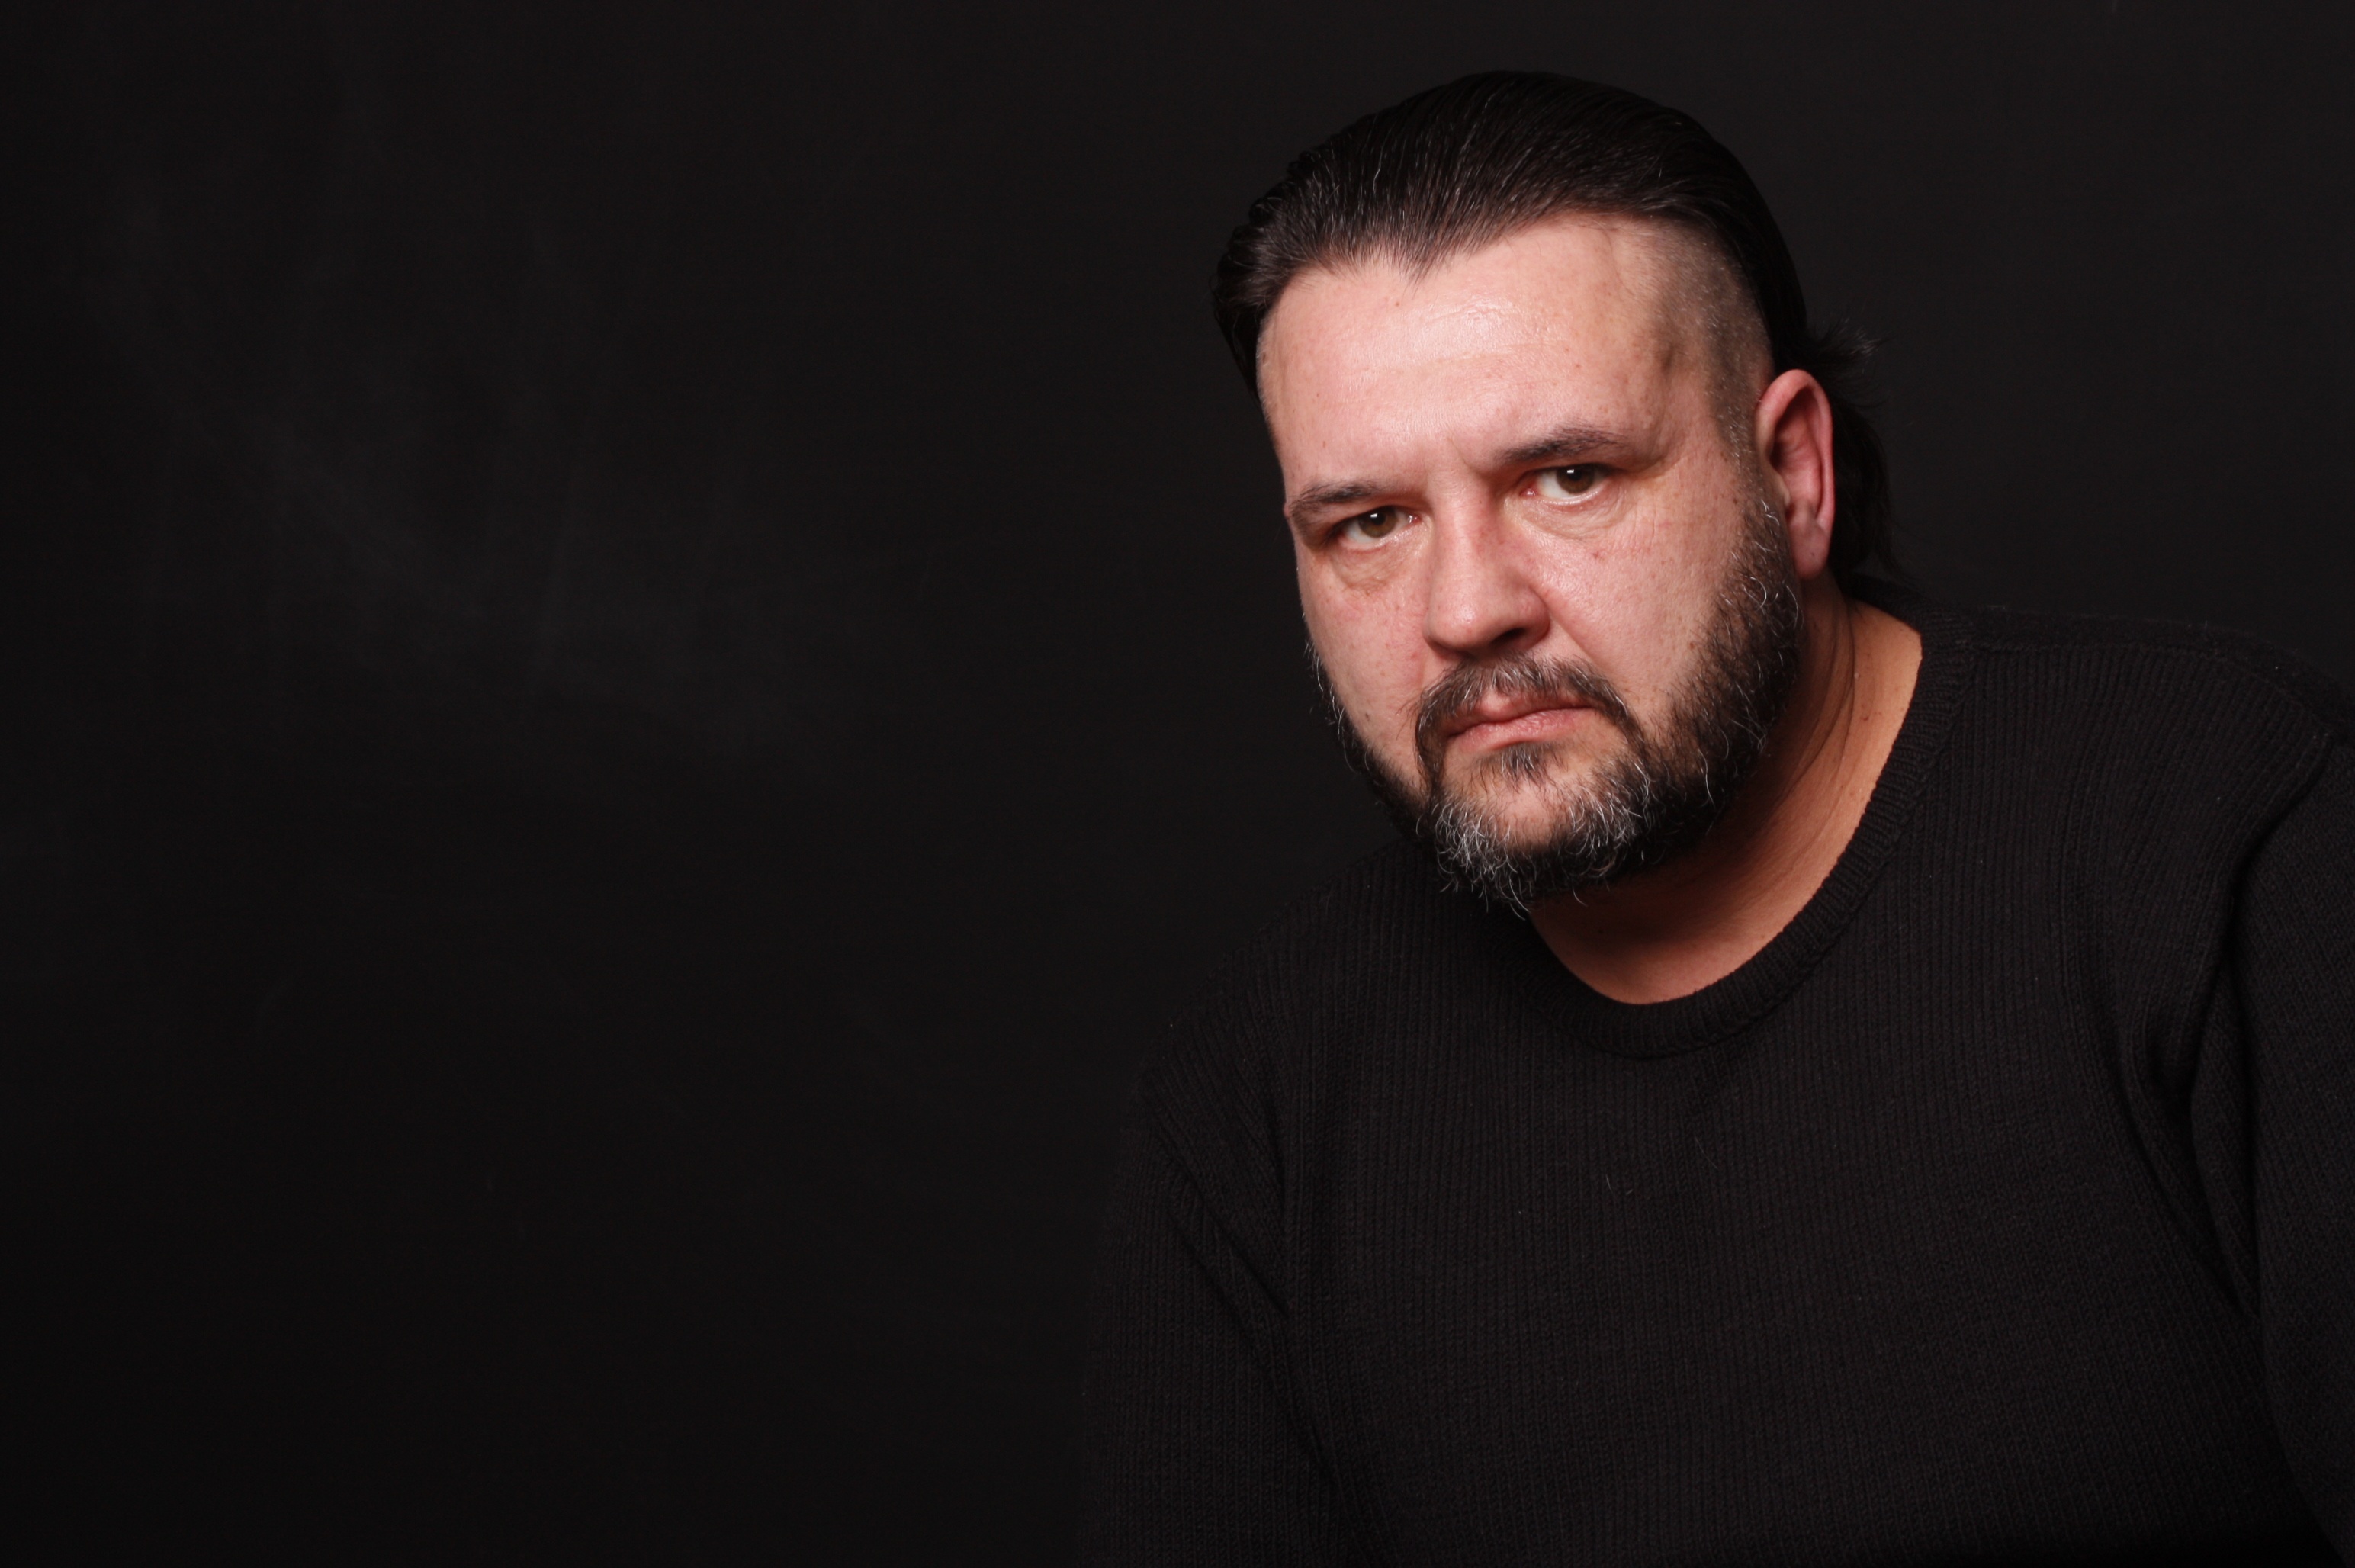
man, person, hair, portrait, darkness, black, closeup, beard, eyes, european, views, attractive, serious, confident, facial hair